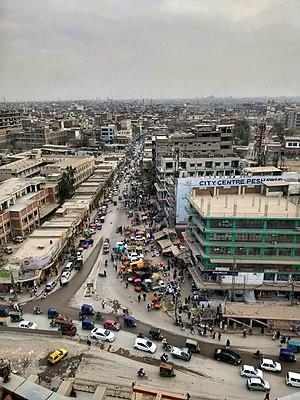
Le district de Peshawar est une subdivision administrative de la province Khyber Pakhtunkhwa au Pakistan. Il est constitué autour de sa capitale Peshawar, qui est par ailleurs le siège de la province et l'une des plus grandes villes du pays. Le district est entouré par l'agence de Mohmand et le district de Charsadda au nord, le district de Nowshera à l'ouest, l'agence d'Orakzai au sud et enfin l'agence de Khyber à l'ouest.